The Secret Garden (musical)

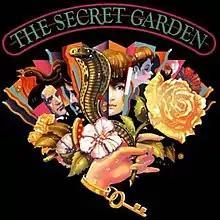

The Secret Garden is a musical based on the 1911 novel of the same name by Frances Hodgson Burnett. The musical's script and lyrics are by Marsha Norman, with music by Lucy Simon. It premiered on Broadway in 1991 and ran for 709 performances.